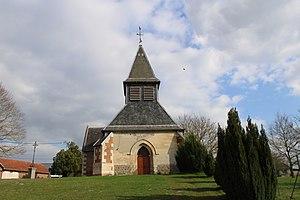
L'église.
Margny-aux-Cerises est une commune française située dans le département de l'Oise en région Hauts-de-France.